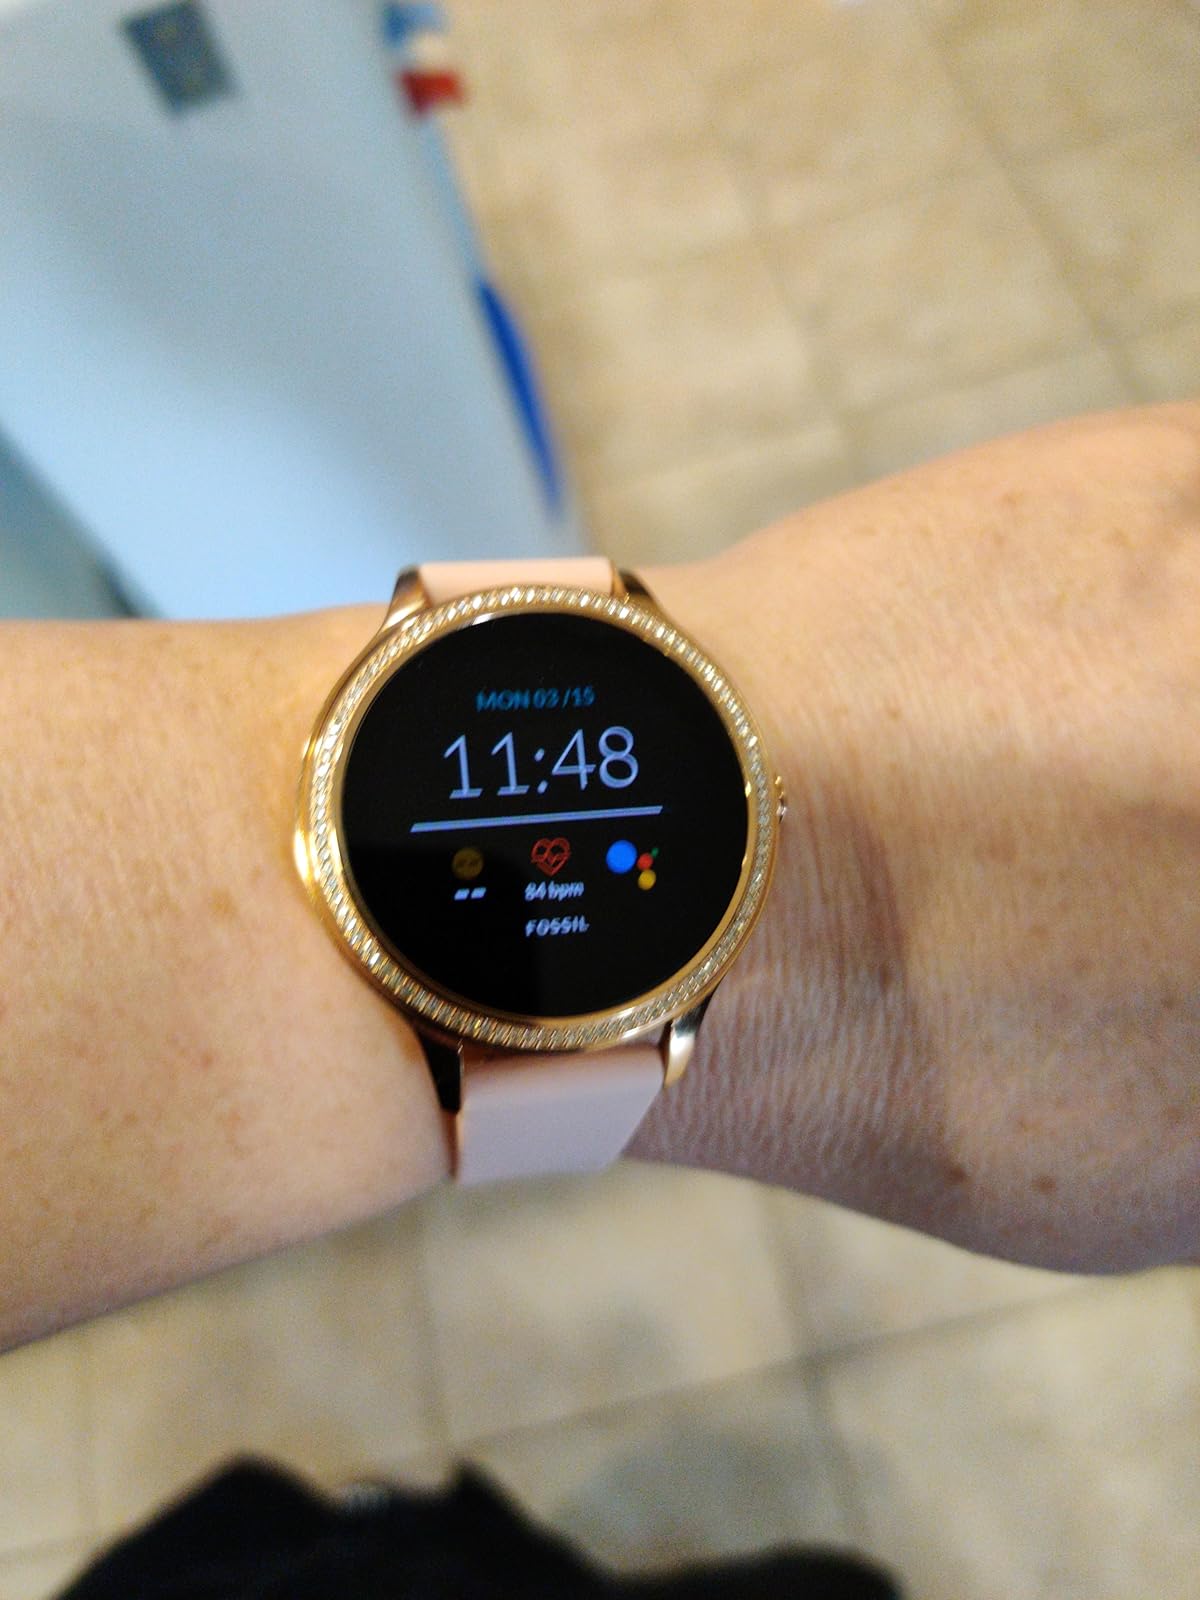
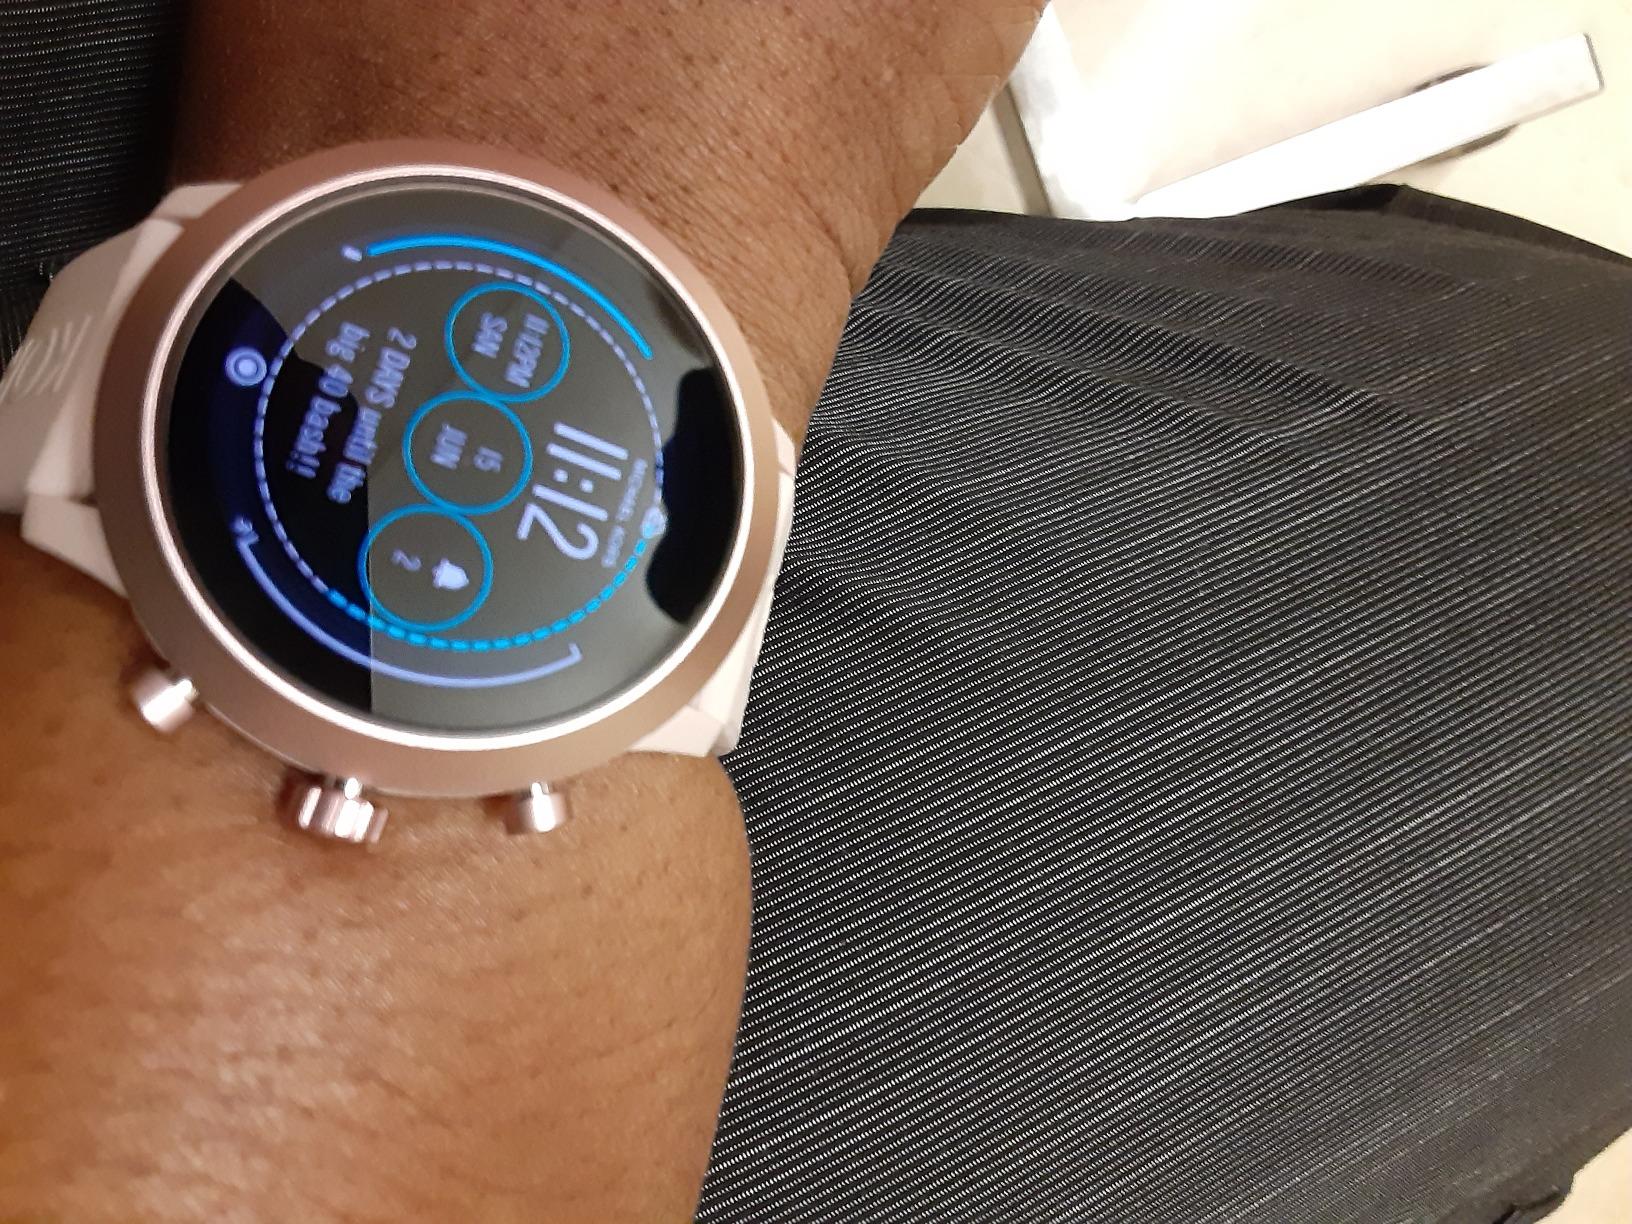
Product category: smartwatch
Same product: no